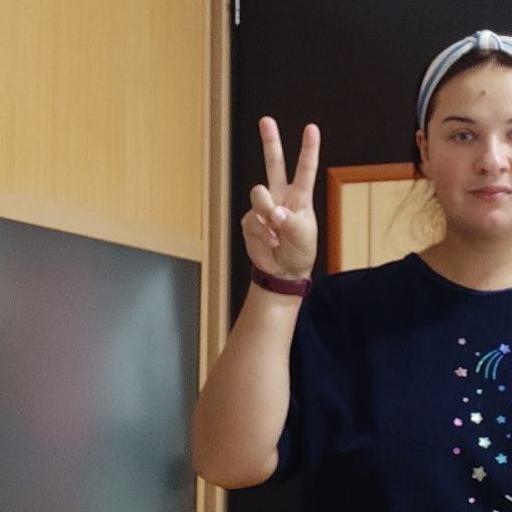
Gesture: peace